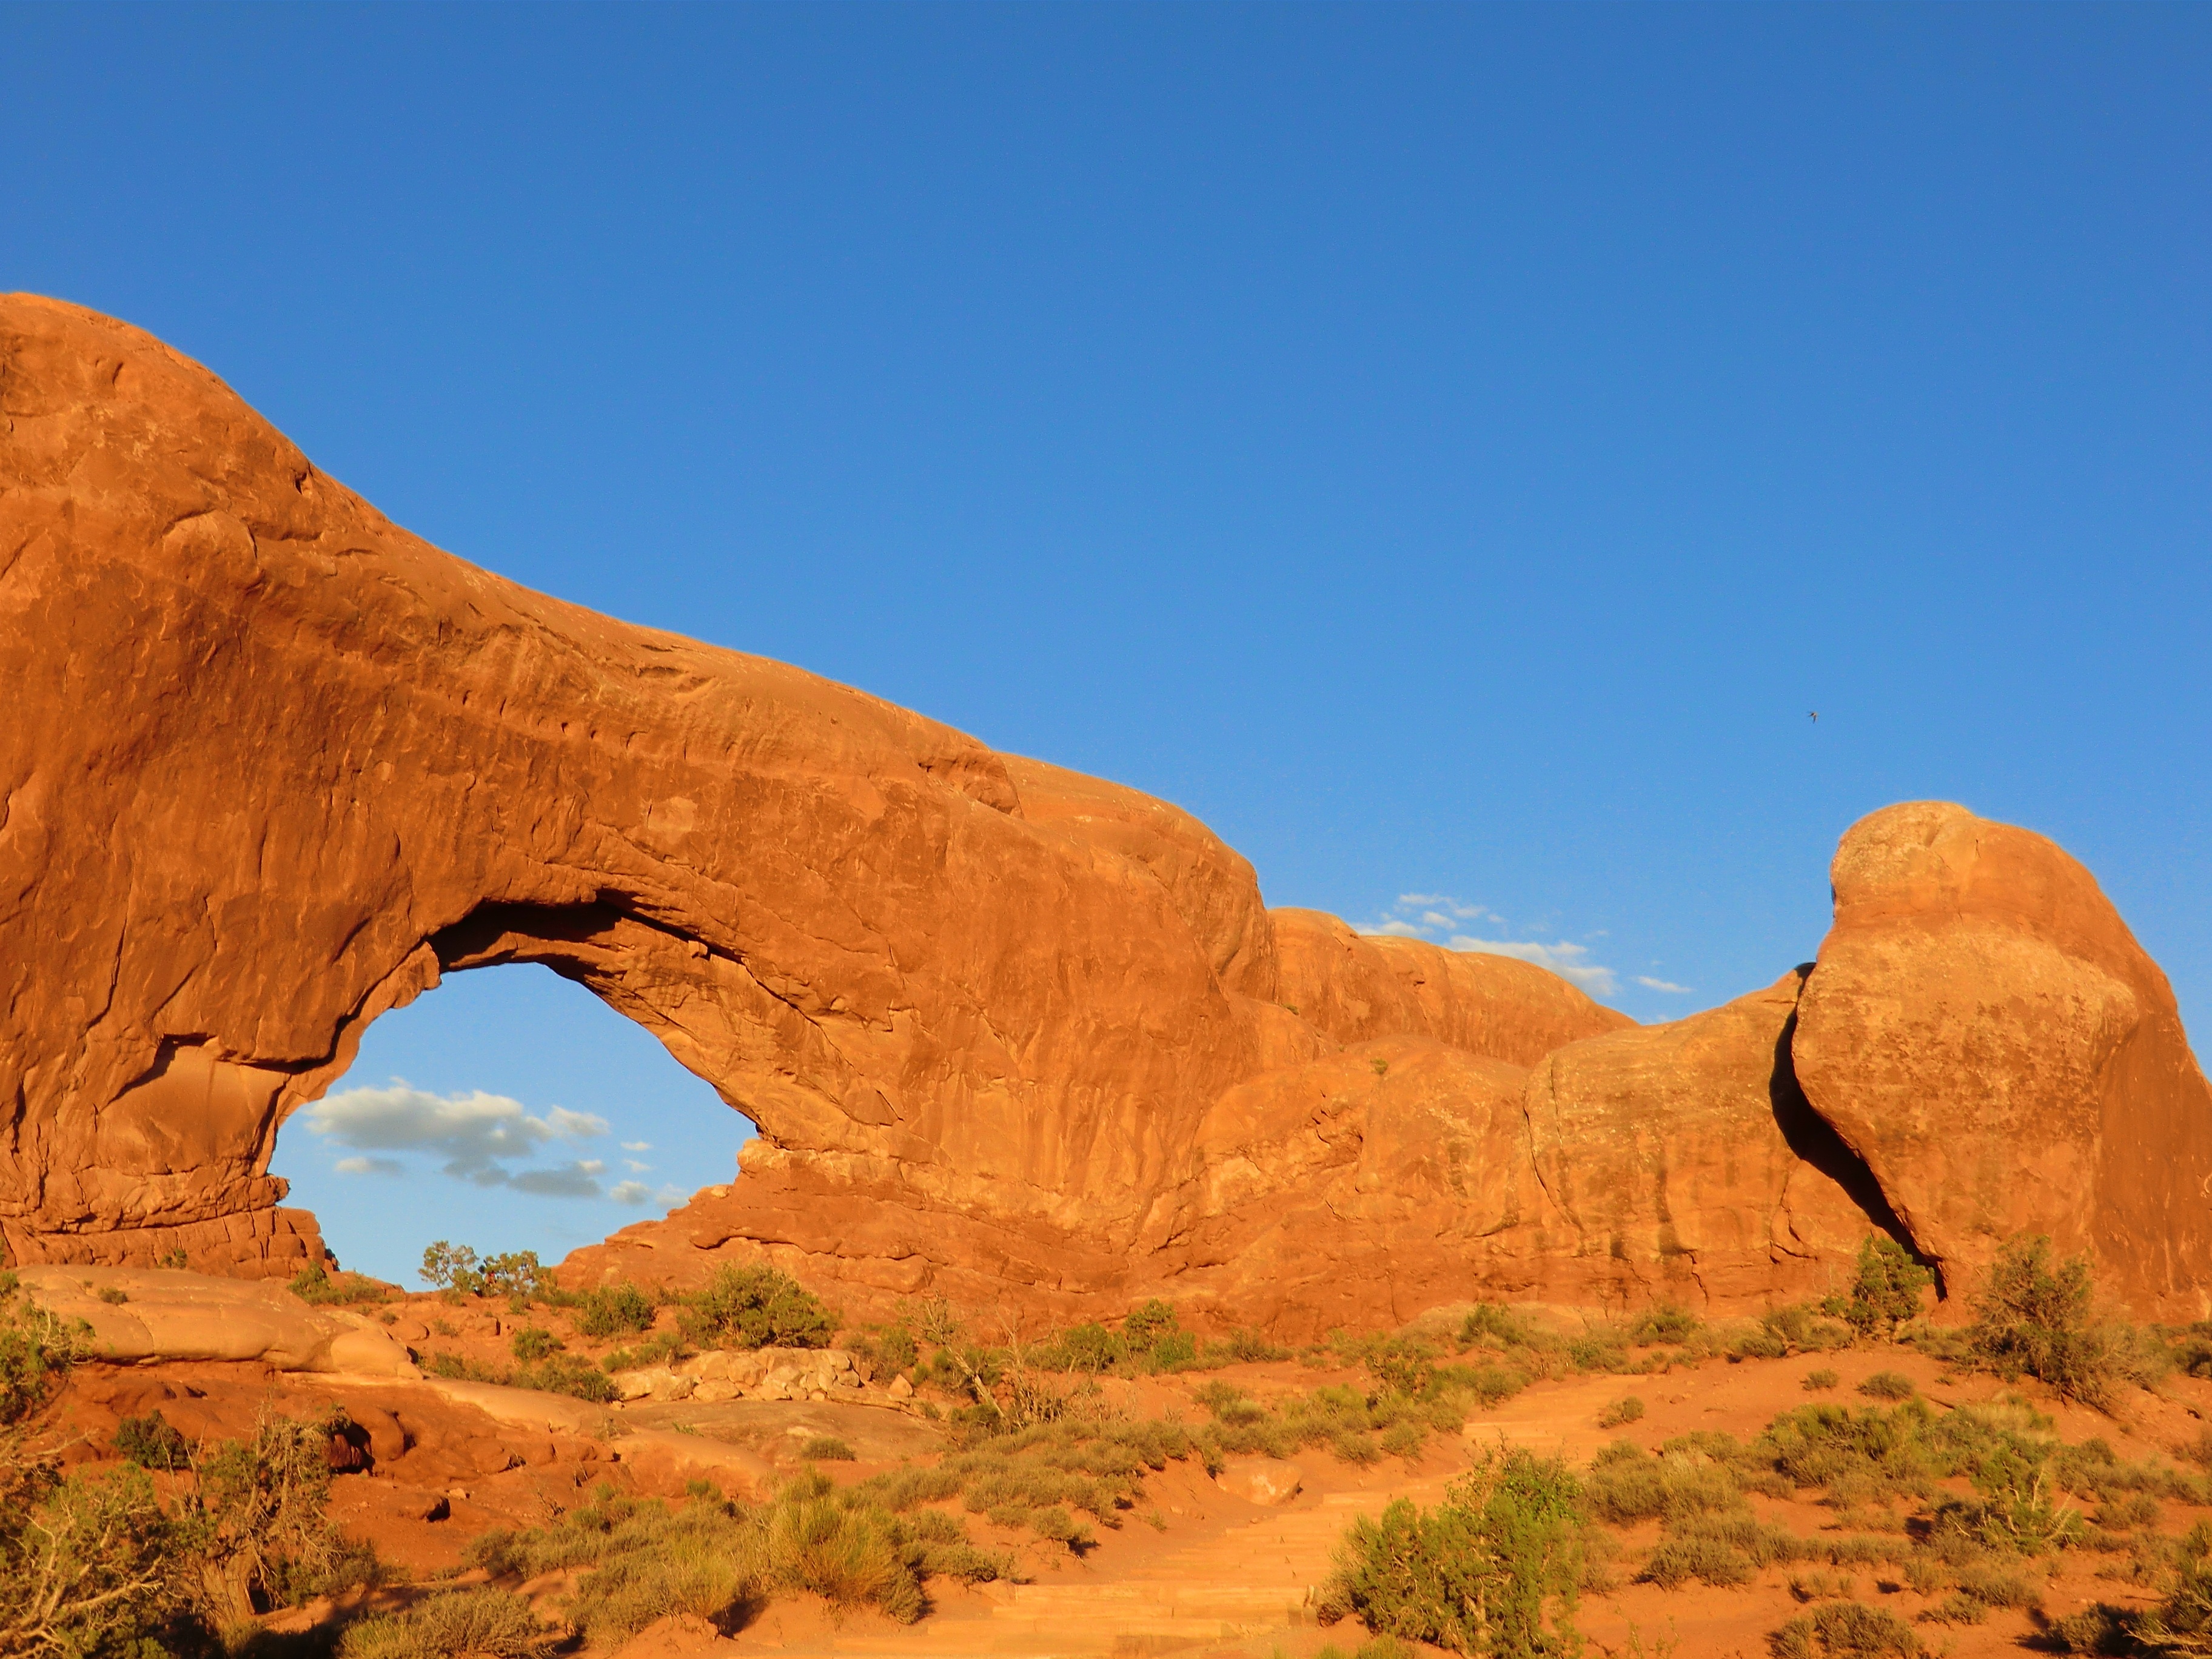
landscape, nature, rock, wilderness, mountain, desert, valley, stone, formation, arch, red, terrain, national park, material, geology, archway, utah, badlands, plateau, arches national park, wadi, butte, landform, rock arch, national parks, natural environment, geographical feature, mountainous landforms, felsentor